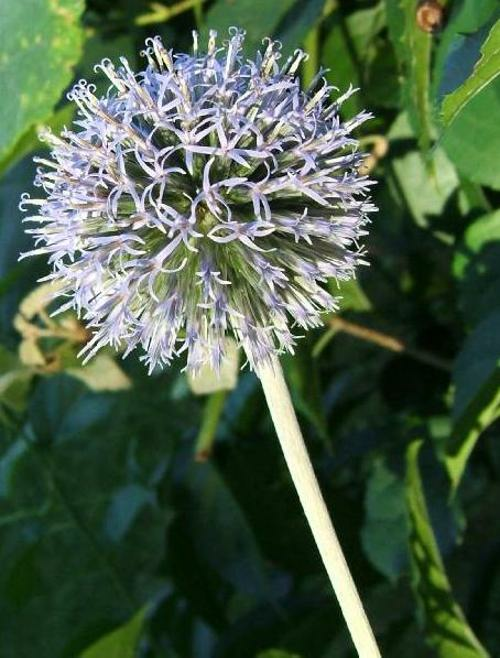
Flower: globe thistle